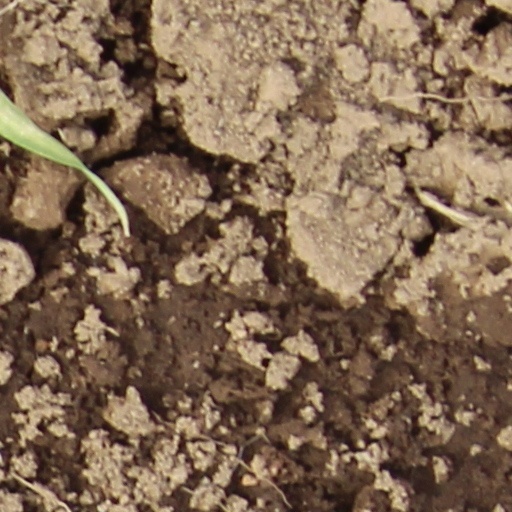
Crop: wheat